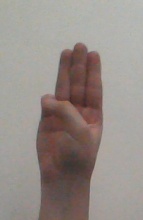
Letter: thaa